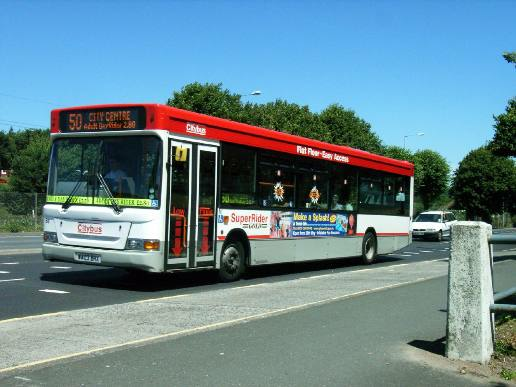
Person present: No